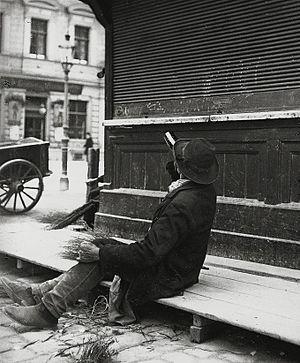
Emil Mayer était un juriste et photographe autrichien.